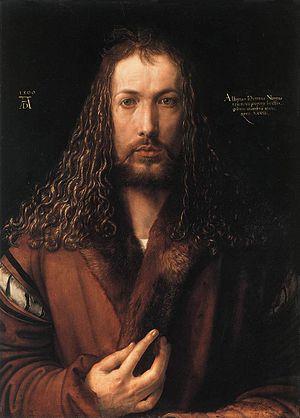
L'Autoportrait est une peinture sur panneau de bois par Albrecht Dürer, artiste de la Renaissance allemande. Peint au début de 1500, juste avant son 29ᵉ anniversaire, il est le dernier de ses trois autoportraits peints. Il est considéré comme le plus complexe, le plus personnel et emblématique de ses autoportraits, et celui que retient l'imagination populaire.